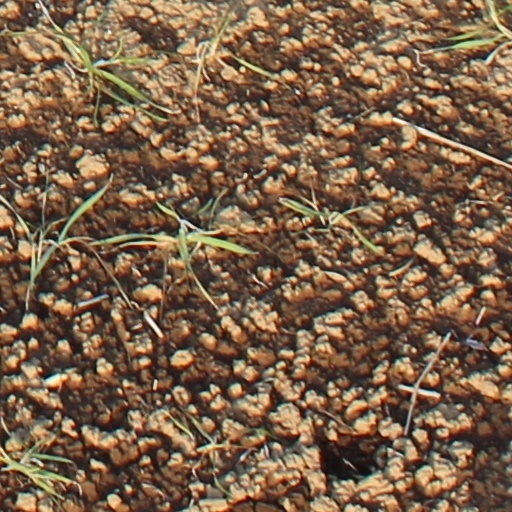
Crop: wheat